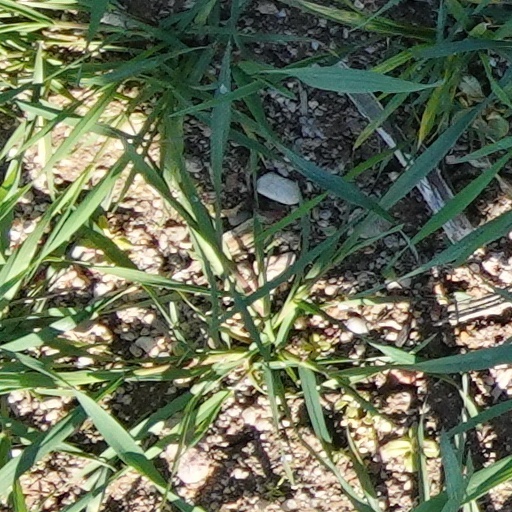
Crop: wheat